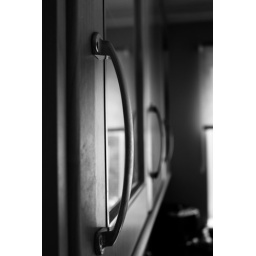
just playing around in the kitchen because theres no food at all in the house =[